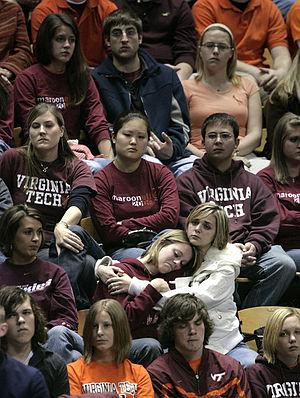
Une tuerie en milieu scolaire désigne dans cet article les actes criminels ayant entraîné la mort d'une ou plusieurs personnes dans l'enceinte d'un établissement scolaire. Contrairement aux autres formes de violence scolaire, il n'y a généralement pas qu'une seule cible, l'objectif principal étant de tuer le maximum de personnes. Ces actes peuvent être perpétrés par des étudiants, des membres du personnel, des anciens étudiants voire des personnes extérieures à l'établissement, le plus souvent par fusillade.